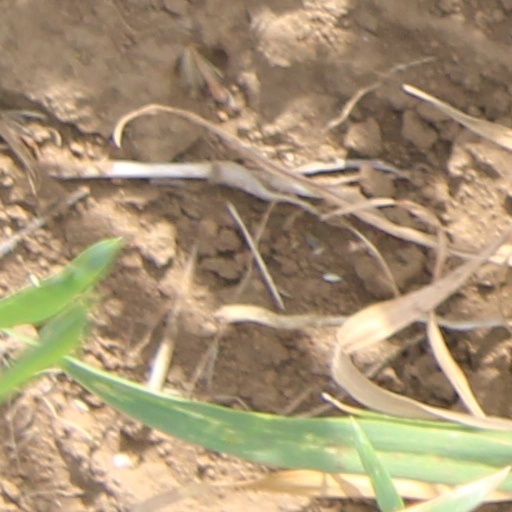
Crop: wheat